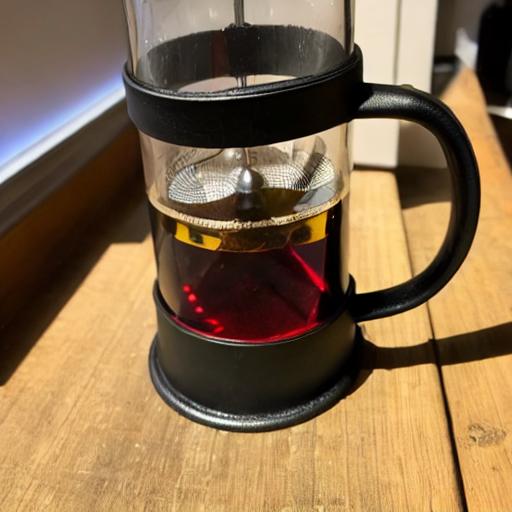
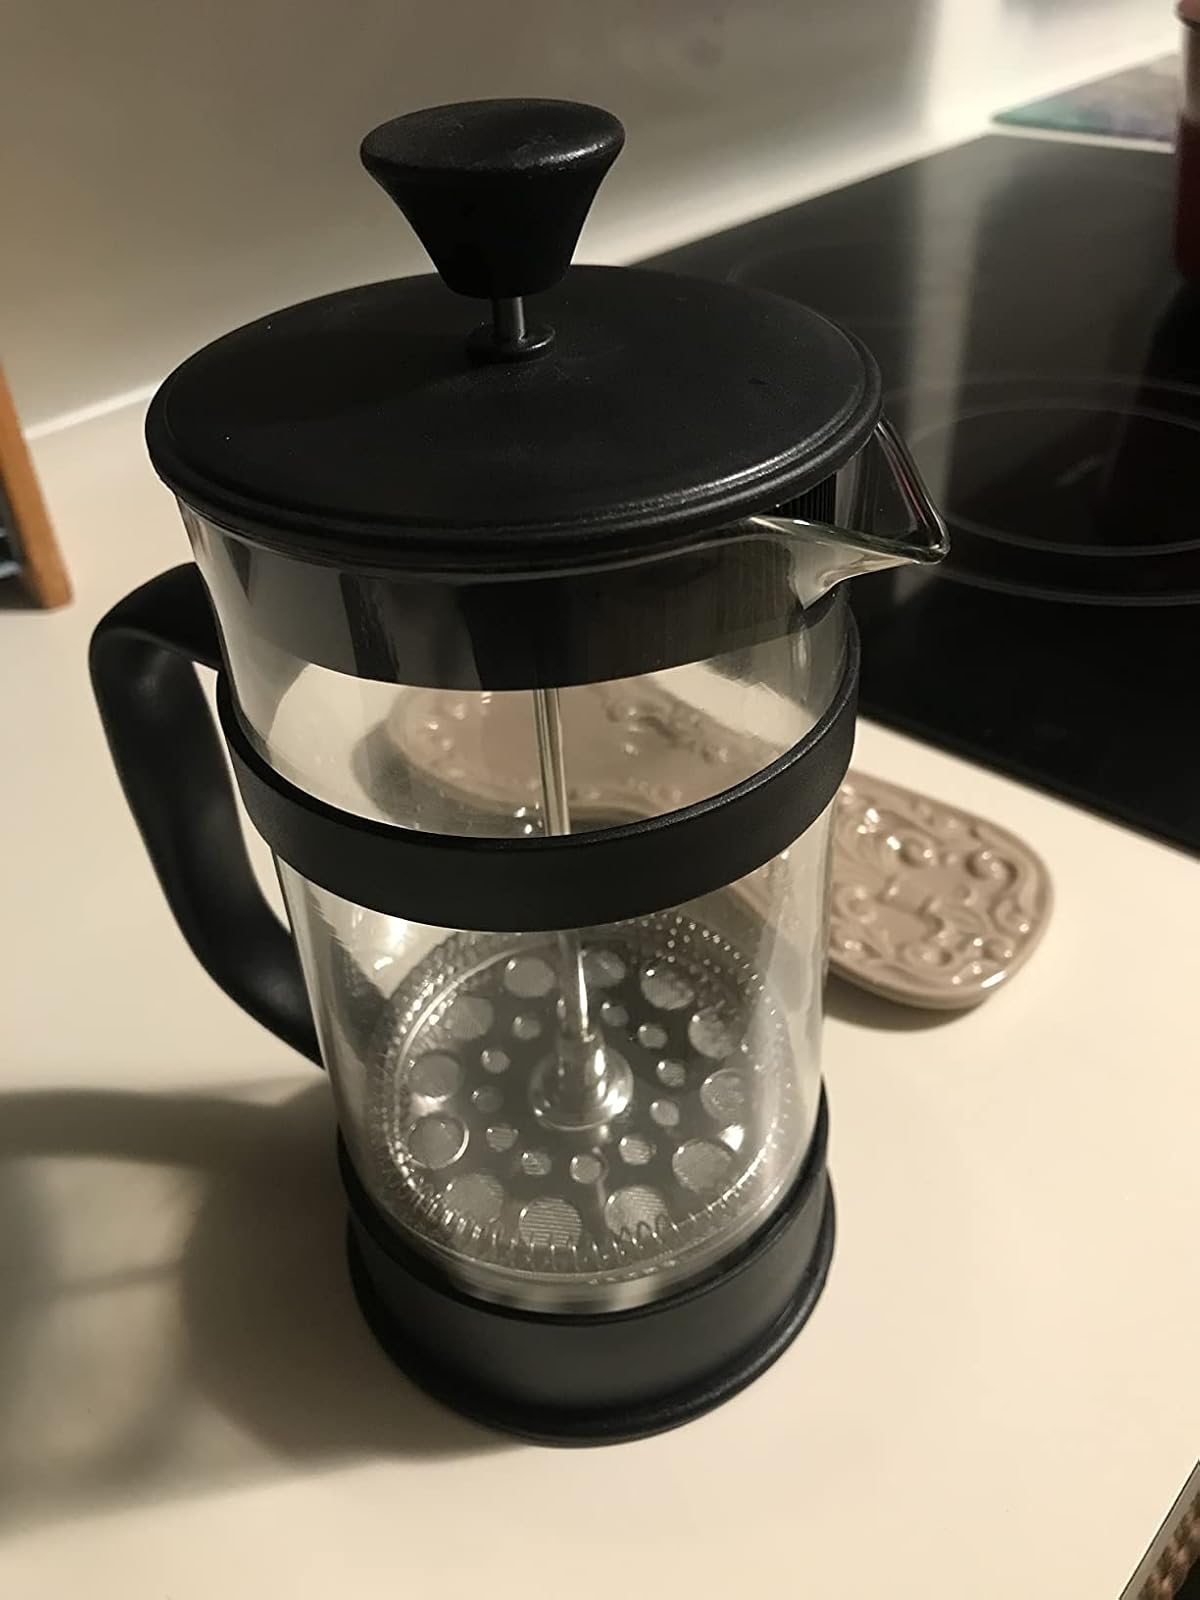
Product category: items_tea
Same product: no